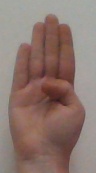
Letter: kaaf